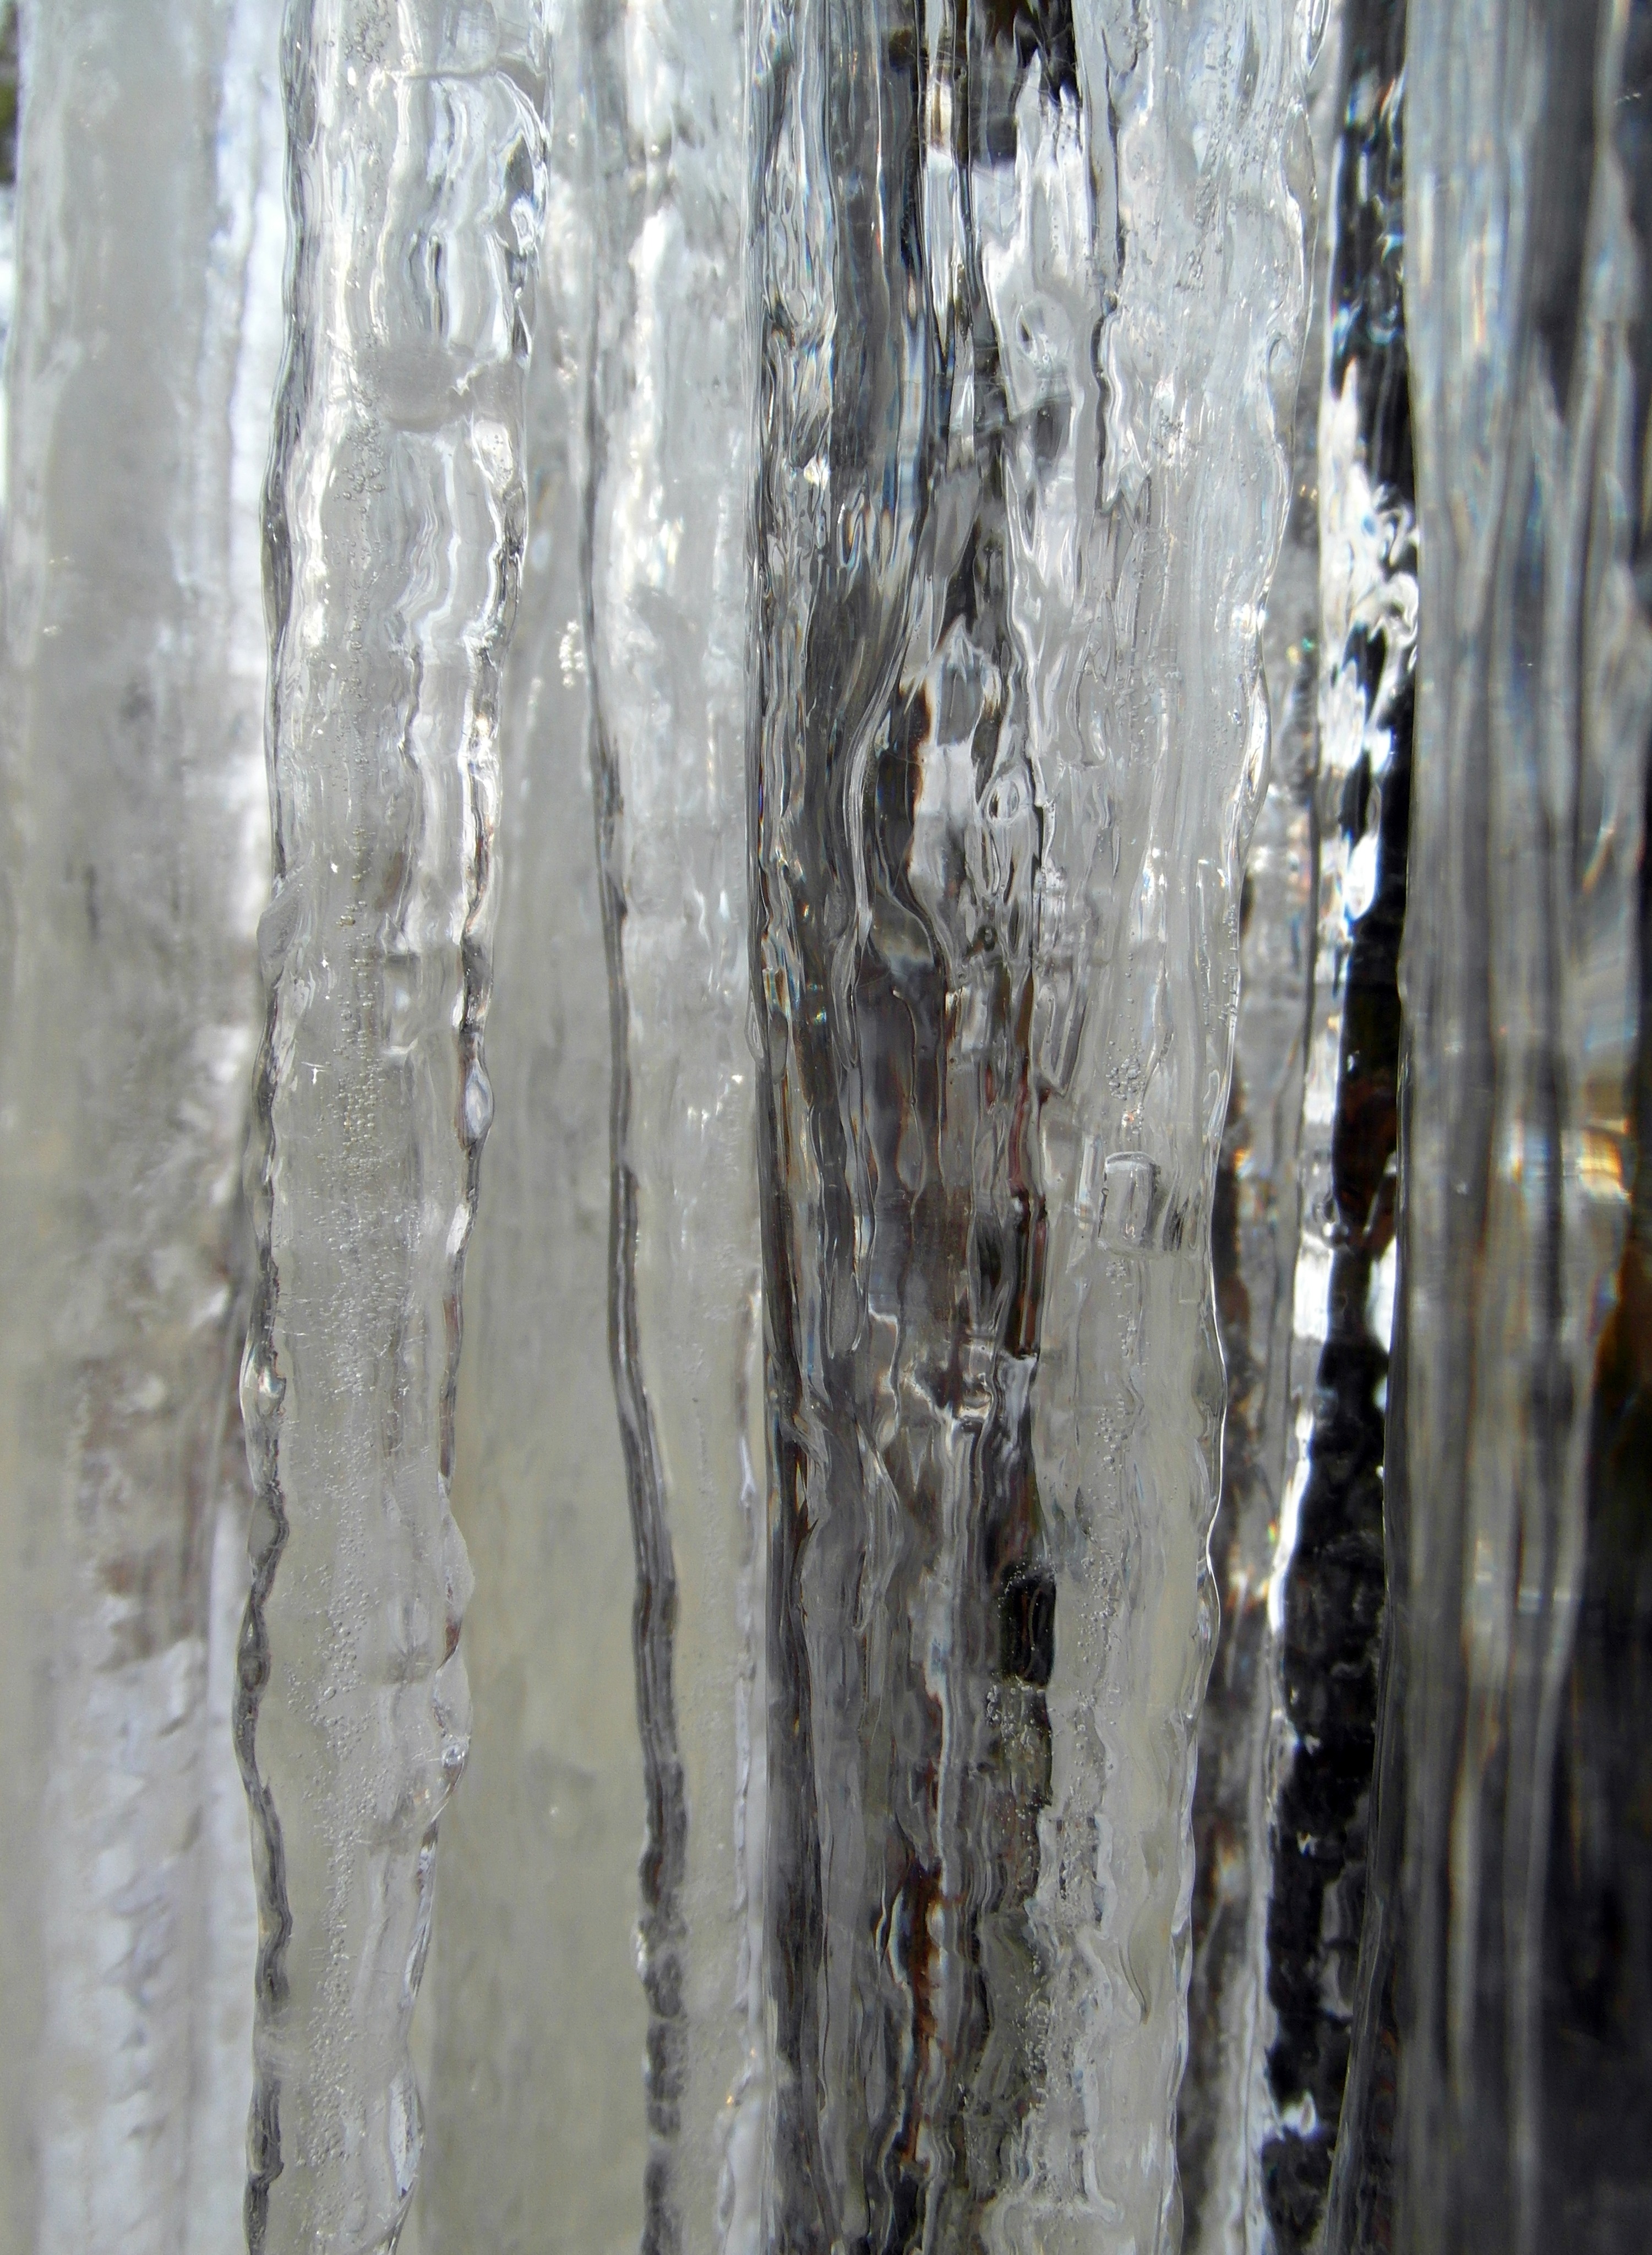
tree, rock, branch, cold, winter, wood, texture, frost, trunk, formation, ice, material, icy, icicle, february, freezing, plant stem, woody plant